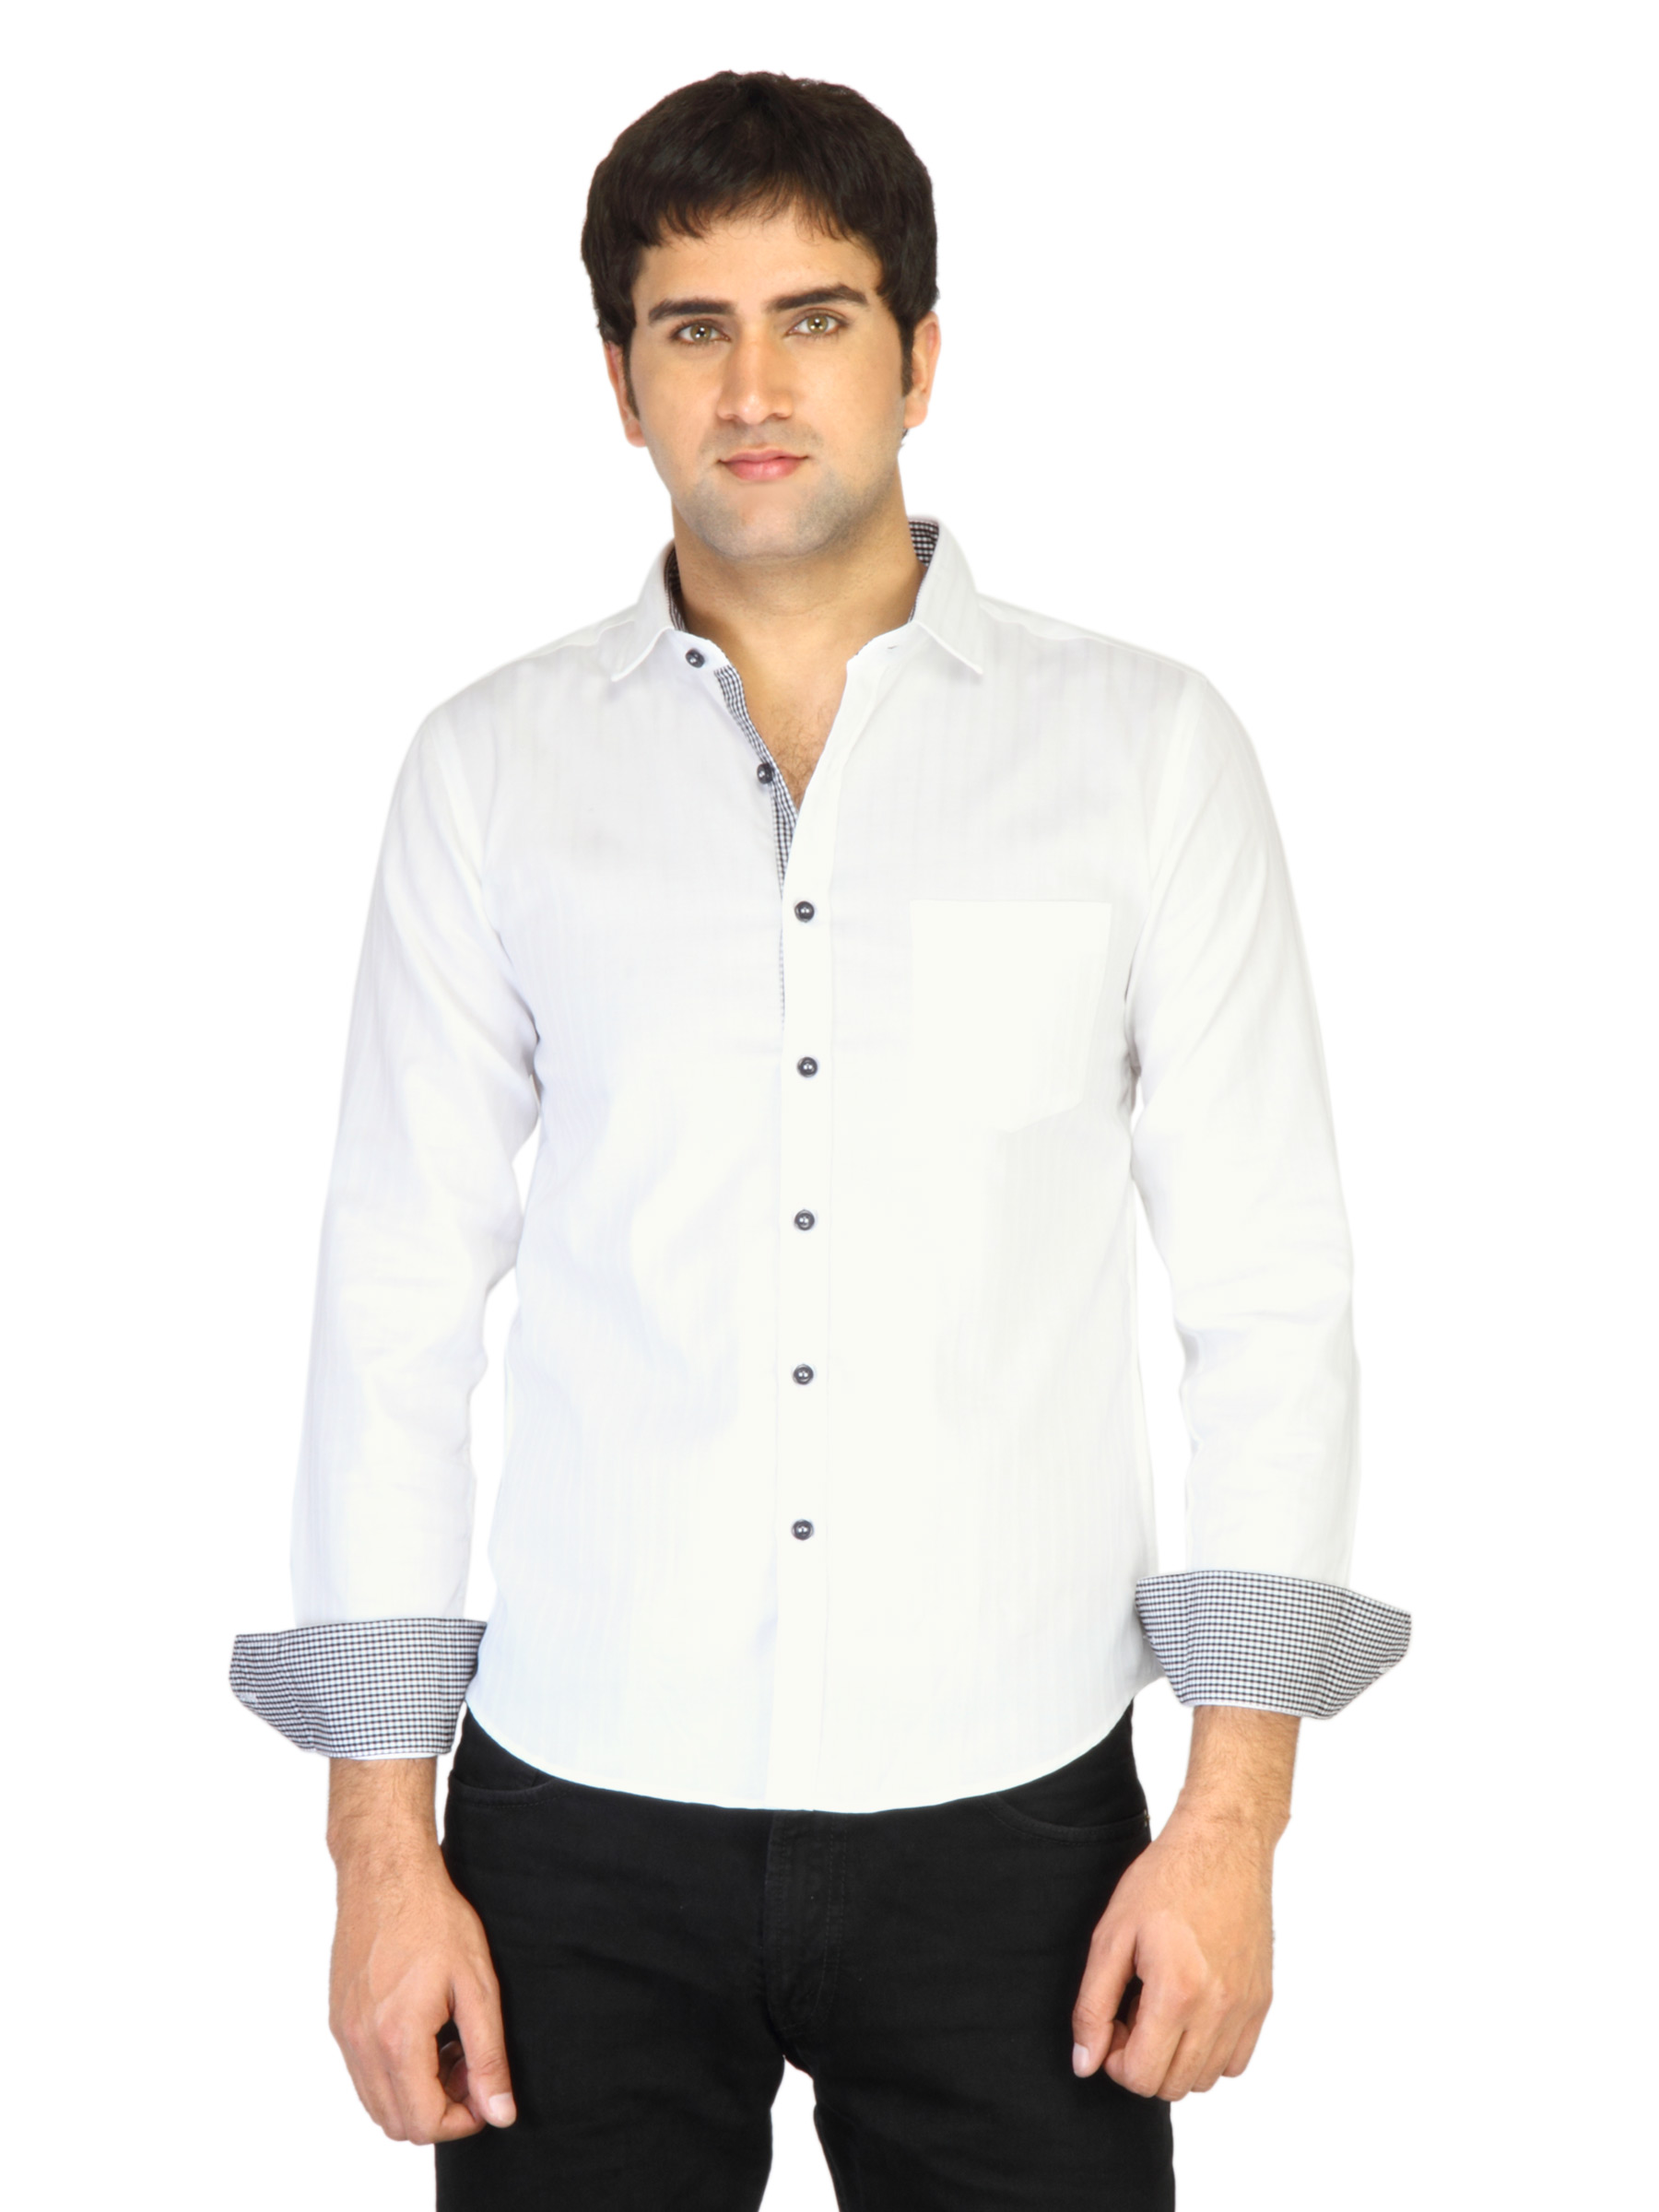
United Colors of Benetton Men White Shirt
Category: Apparel / Topwear / Shirts
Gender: Men
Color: White
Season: Fall 2011
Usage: Casual